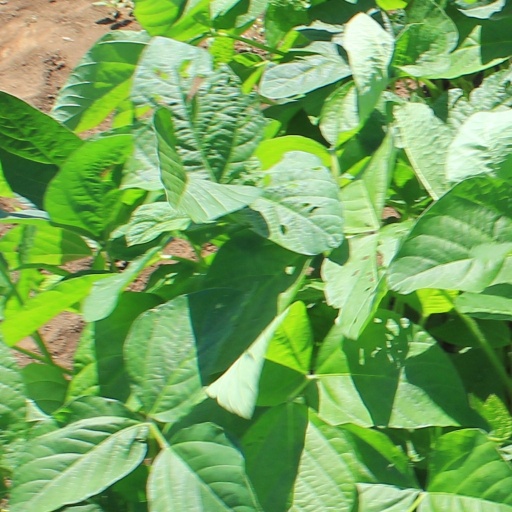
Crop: soybean